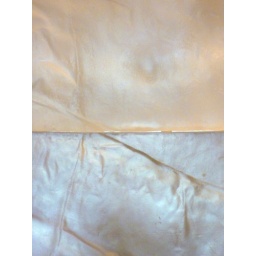
cast glass dress by Karen LaMonte (detail)